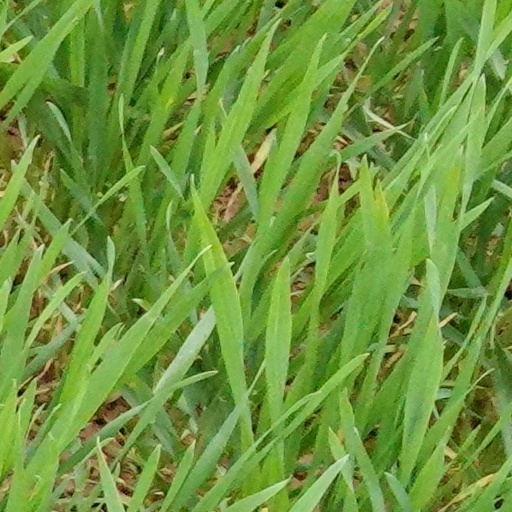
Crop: wheat